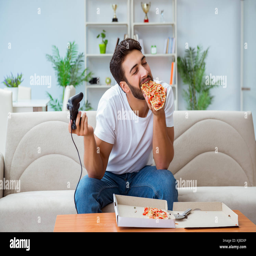
man eating pizza having a takeaway at home relaxing resting